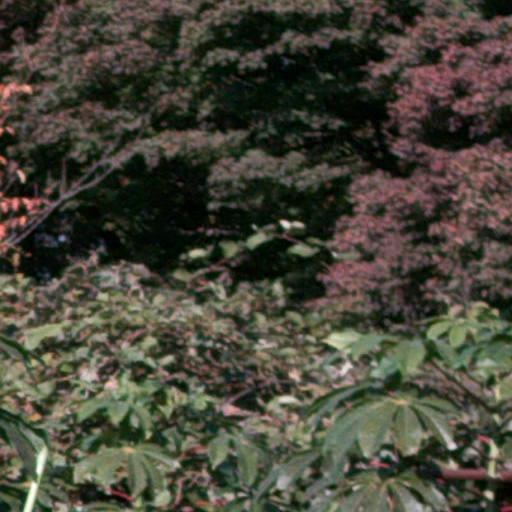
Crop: cassava